Waseda University

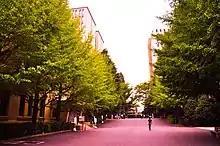
Waseda University

On 21 October 2007, Waseda University celebrated its 125th anniversary. Ōkuma often talked about the "125 years of life" theory: "The lifespan of a human being can be as long as 125 years. He will be able to live out his natural lifespan as long as he takes proper care of his health", because "physiologists say that every animal has the ability to live five times as long as its growth period. Since a man is said to require about 25 years to become fully mature, it follows that he can live up to 125 years of age." This theory propounded by Ōkuma was very popular and often referred to in the media of the time.